Ronneburg Castle

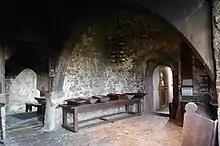
Interior

The castle's distinctive Renaissance helmet, built between 1576 and 1581, was designed by master builder Joris Robin from Ypres. Above the closed fifth floor, there is a gallery at a height of 25 meters with a balustrade. The gallery is interrupted in the four main directions by a porch with small gables through which it passes. Today, the two top floors are accessible via a wooden staircase. The dome above, made of ashlars, ends in a lantern. The Renaissance helmet of the Ronneburg keep is inspired by Italian cupola lanterns of the time, making it one of the most remarkable examples of Renaissance architecture in Hesse.